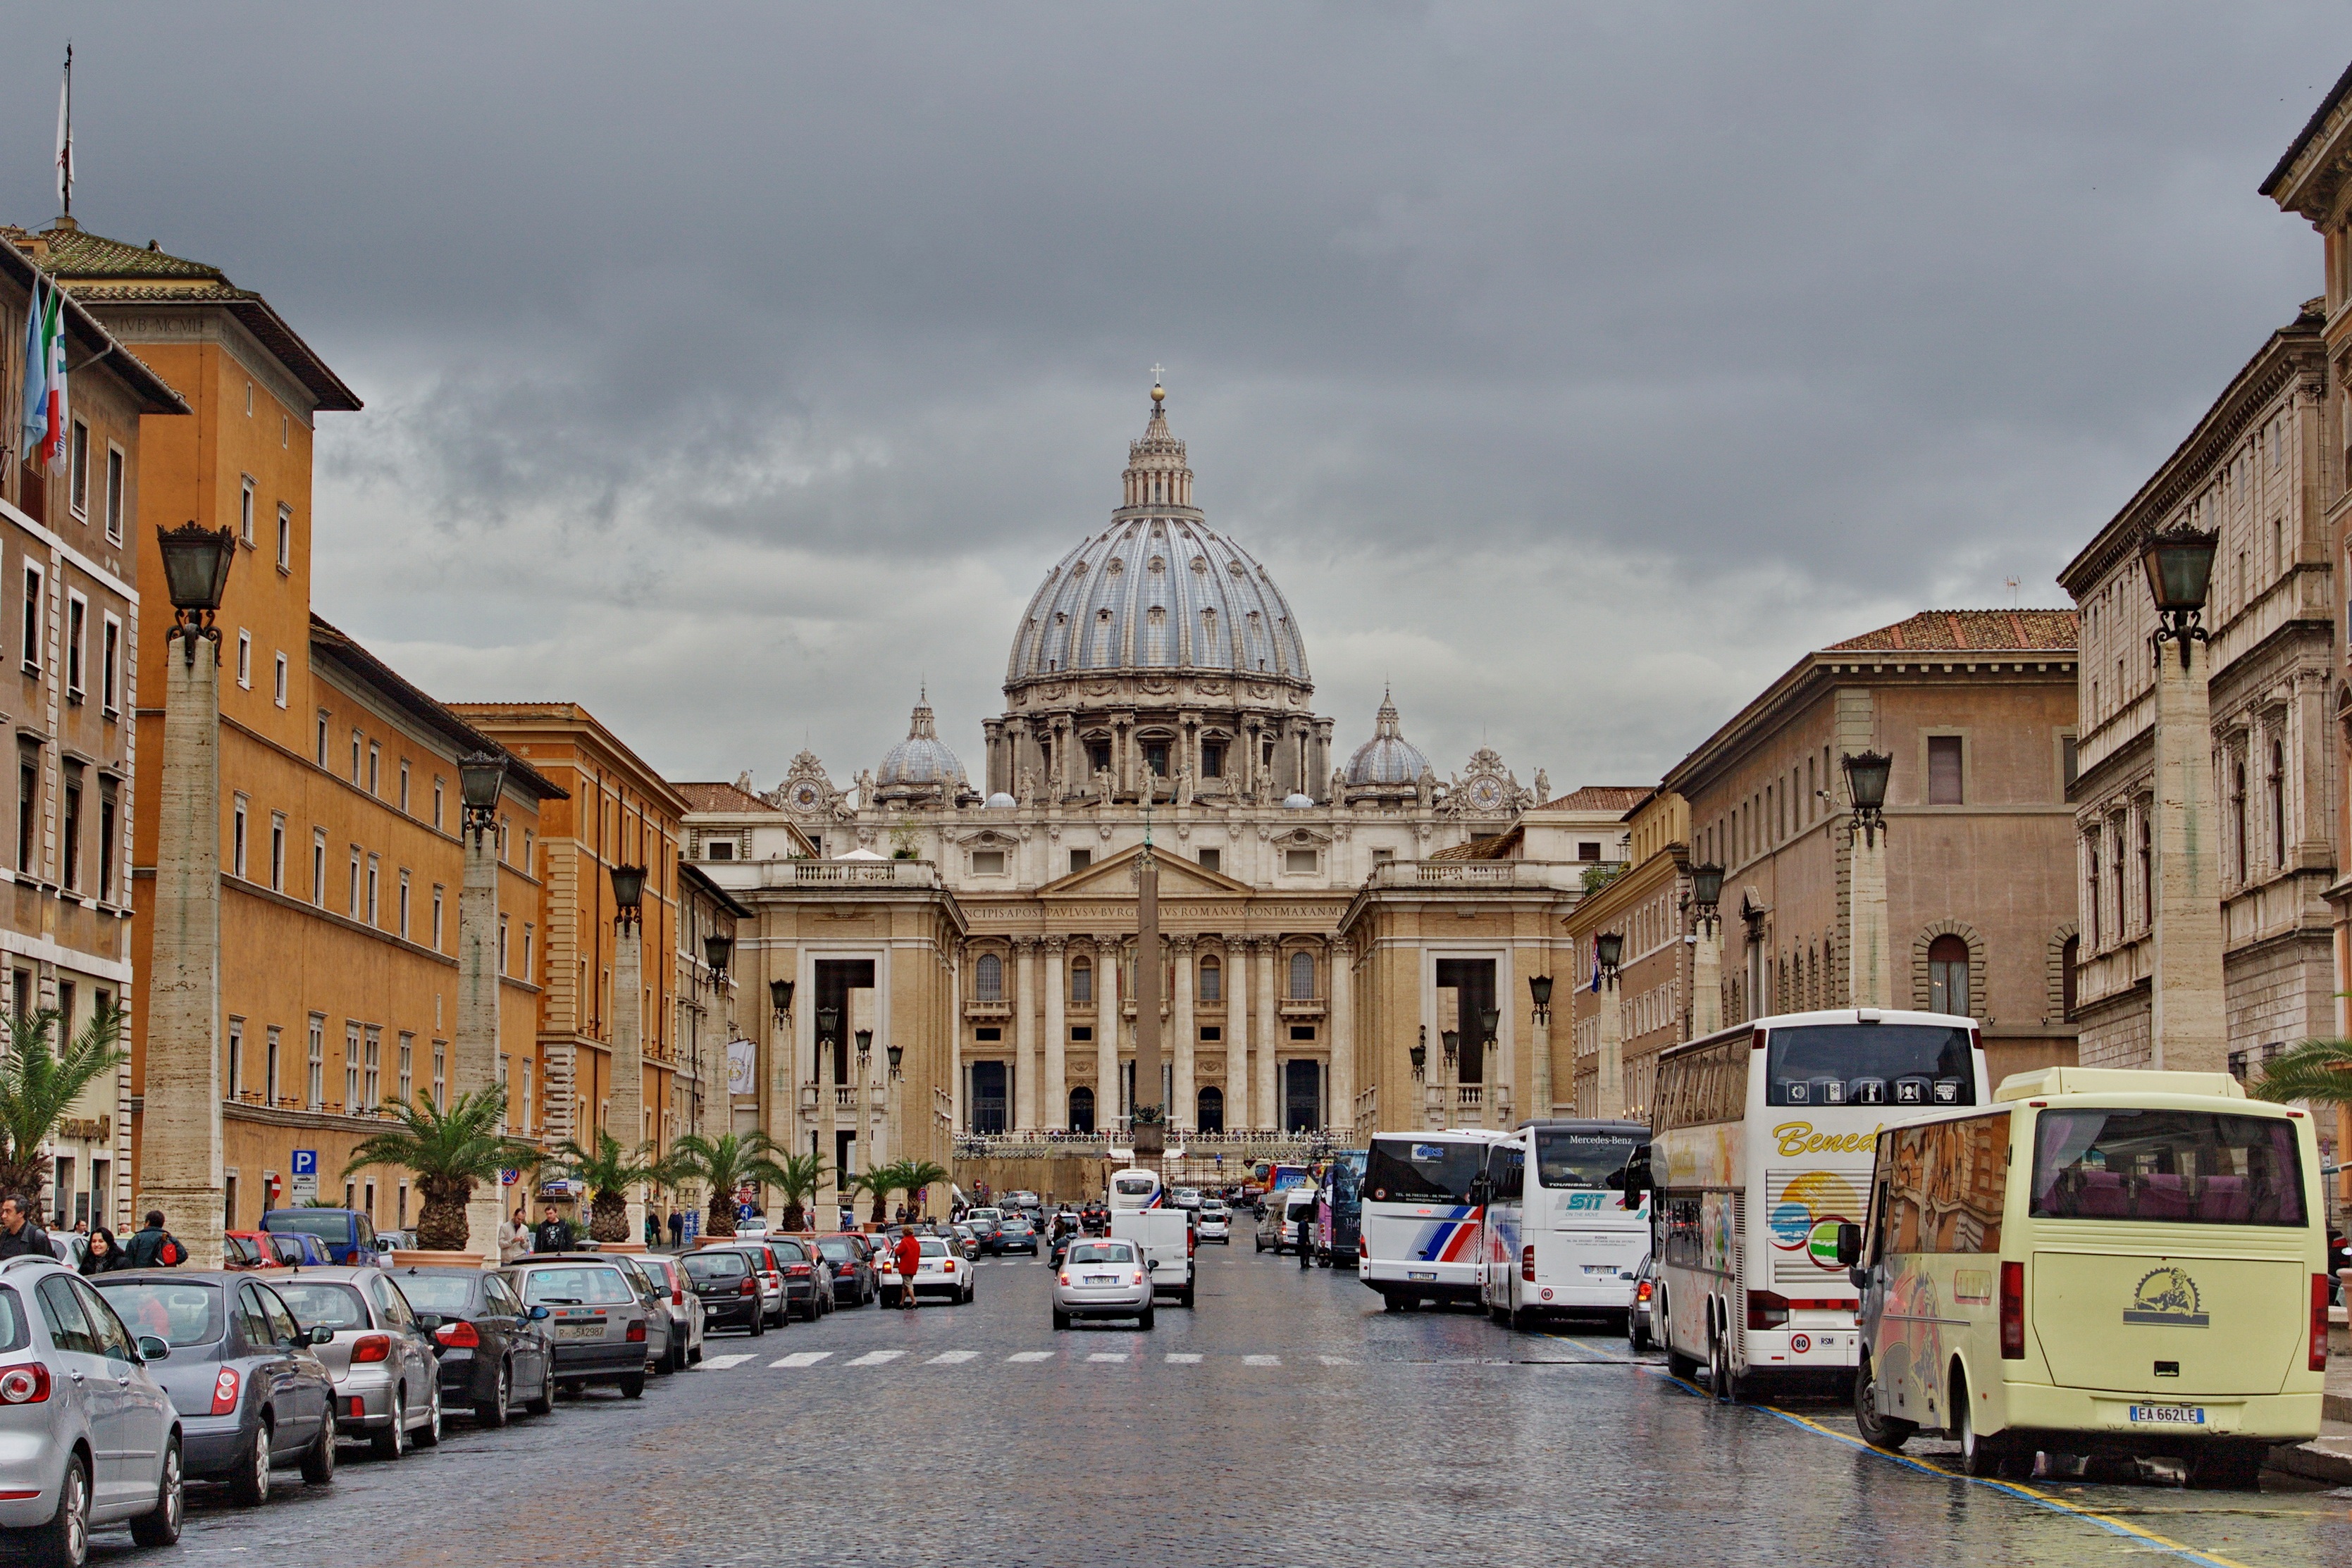
street, town, city, cityscape, downtown, travel, transport, vehicle, plaza, landmark, italy, church, tourism, rome, town square, basilica, neighbourhood, saint peter's cathedral, human settlement, vatican city